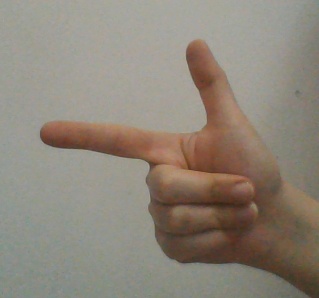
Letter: yaa